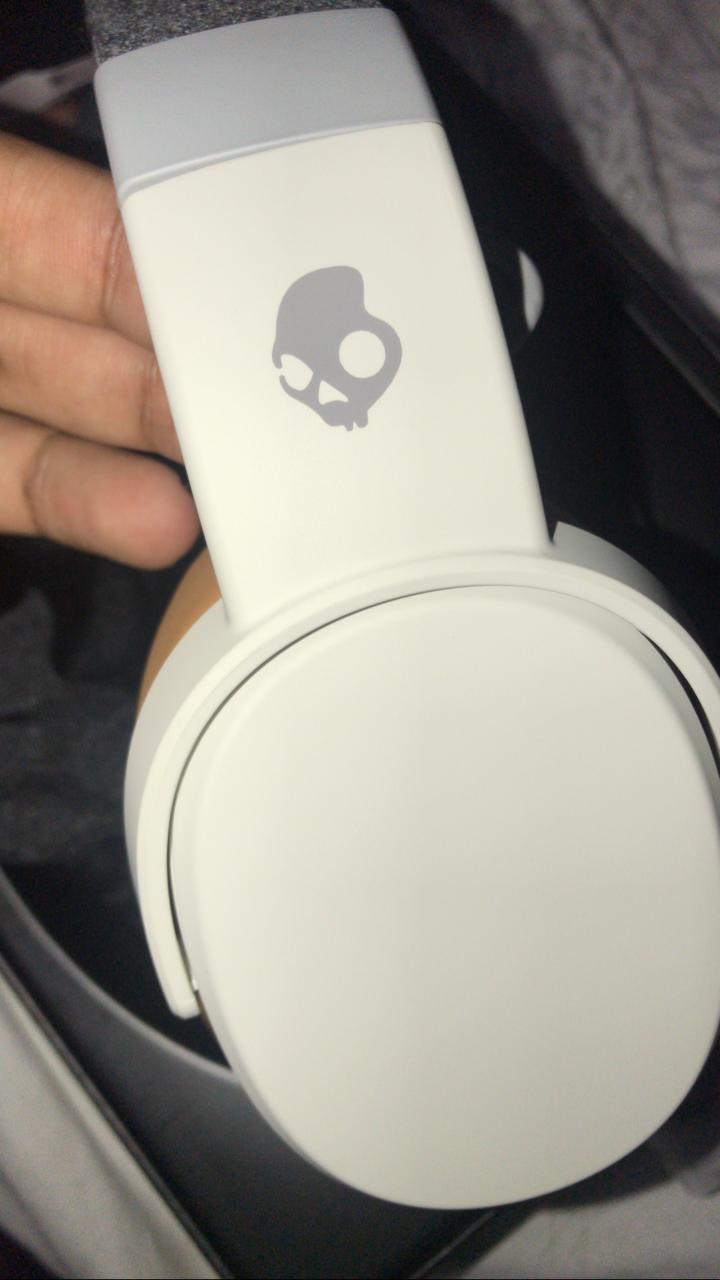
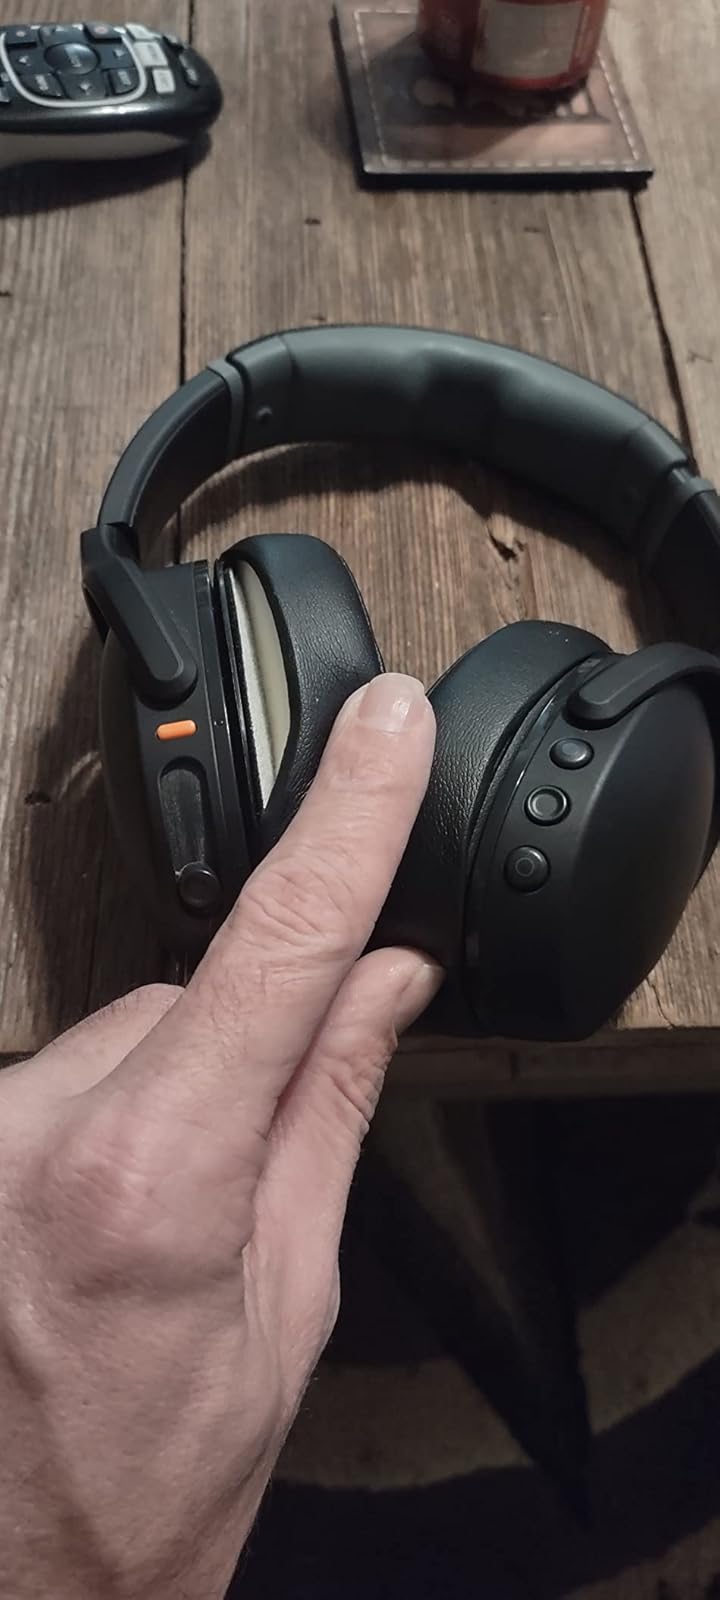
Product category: headphones
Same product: no